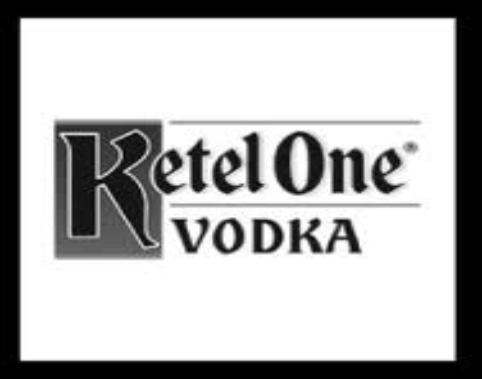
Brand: Ketel One
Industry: Food